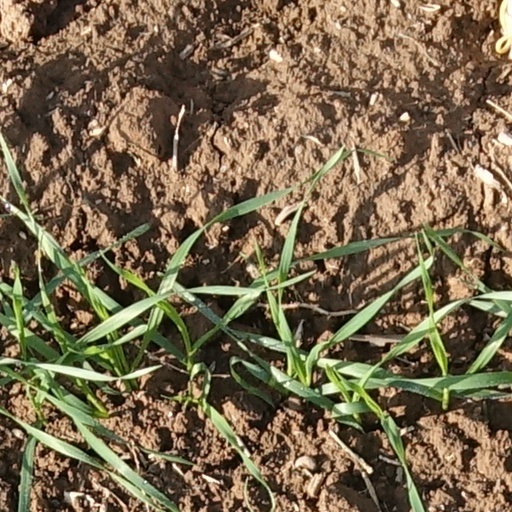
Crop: wheat